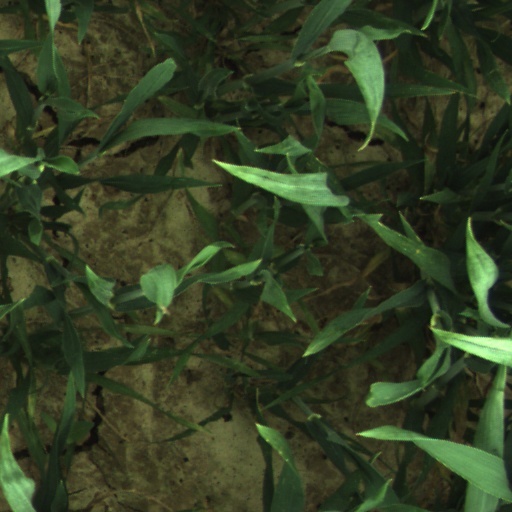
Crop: wheat